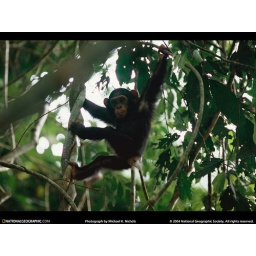
a monkey is climbing a tree in the jungle